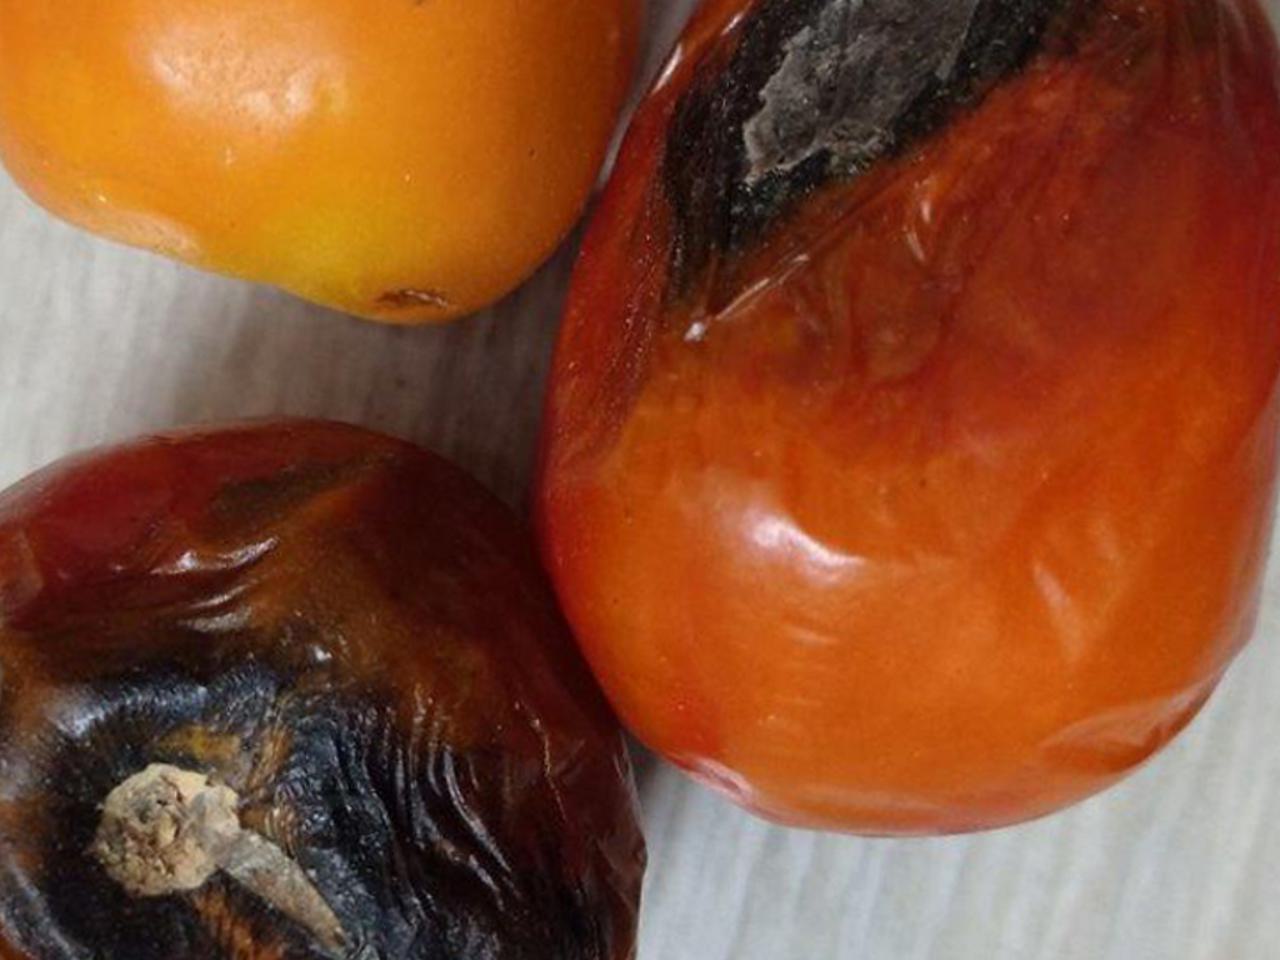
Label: Rotten